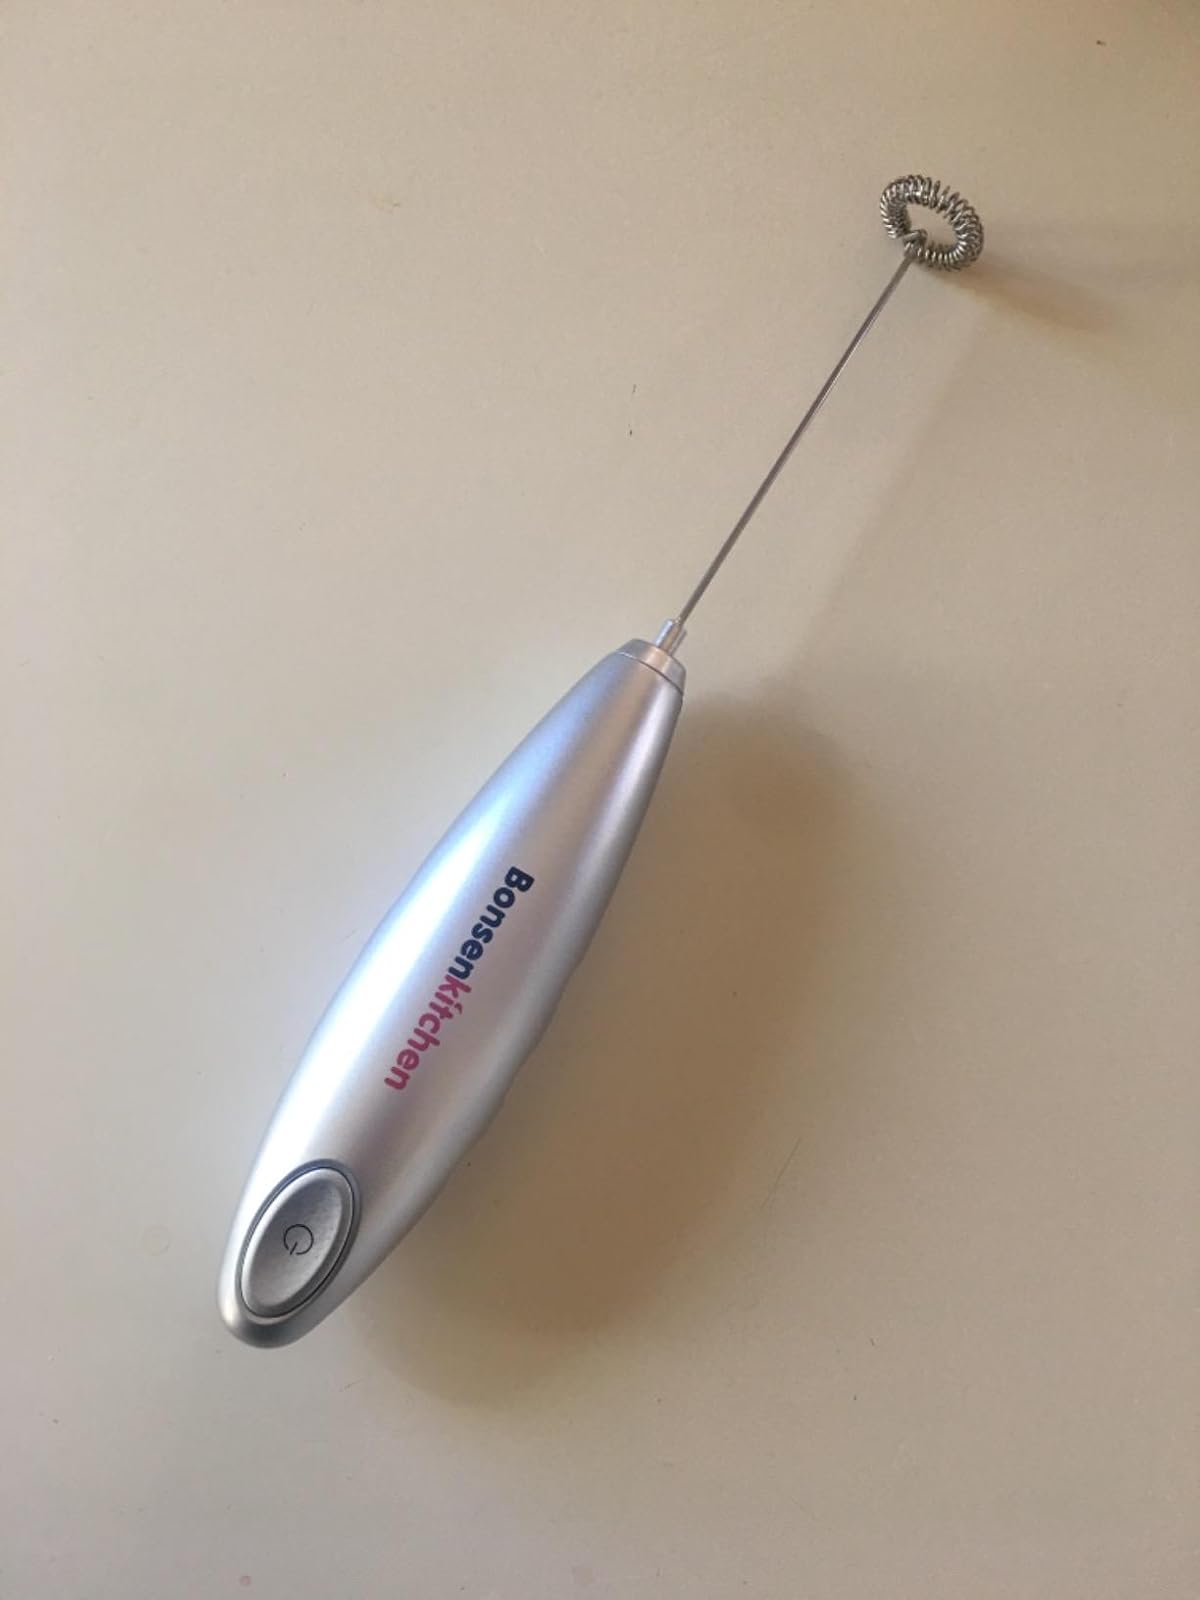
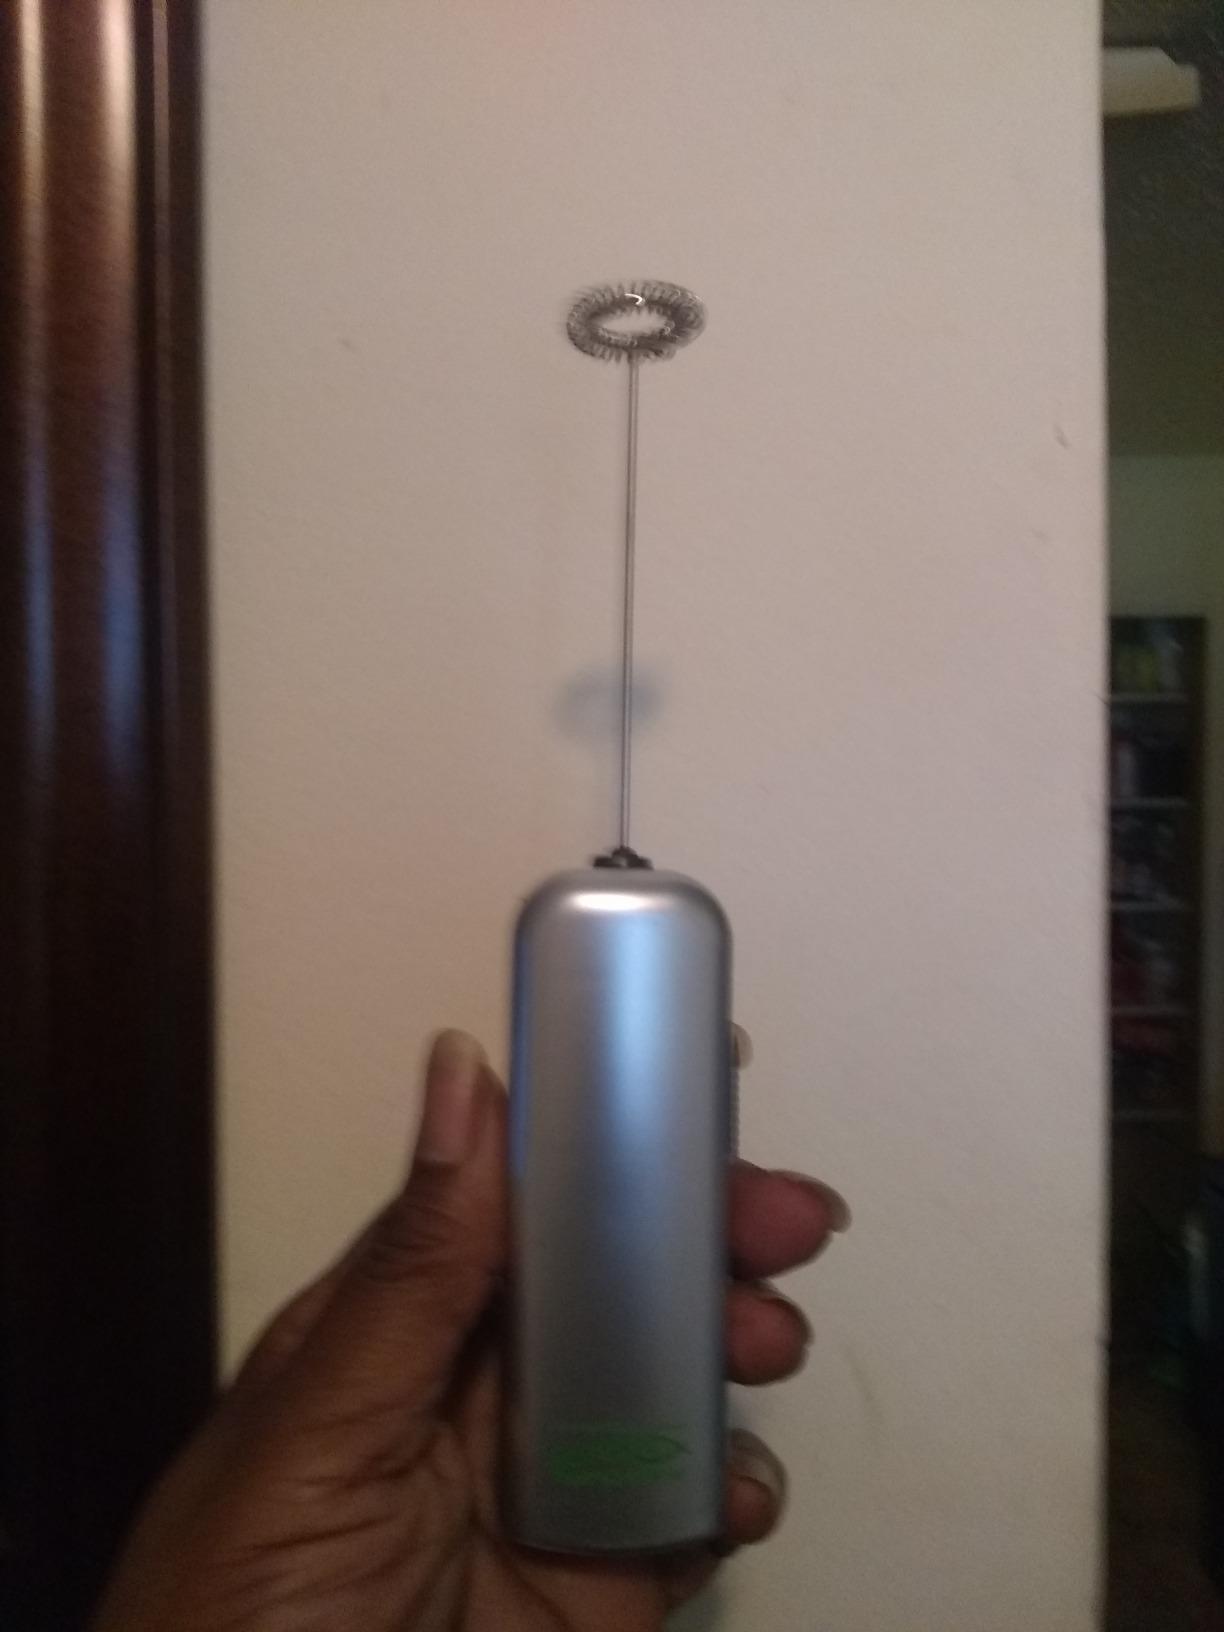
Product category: items_mixer
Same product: no